936

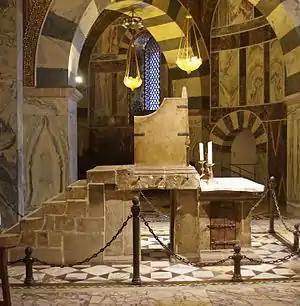
Otto I is crowned king at Aachen Cathedral

Year 936 (CMXXXVI) was a leap year starting on Friday of the Julian calendar.